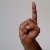
The image shows a hand gesture representing the letter 'D' in Indian Sign Language.